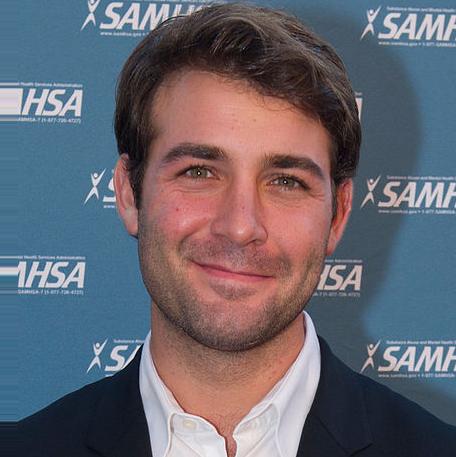
Age: 28